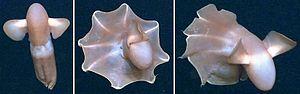
Les cirroteuthidés forment une famille de céphalopodes octopodes vivant dans les abysses.
Le Recensement de la vie marine est un vaste programme international de recherche en biologie marine. Démarrée officiellement le 23 octobre 2003 à Washington, cette étude, réalisée par 360 scientifiques du monde entier, a pour objectif de chercher, d'étudier et d'énumérer la biodiversité des fonds marins des mers et des océans du globe.